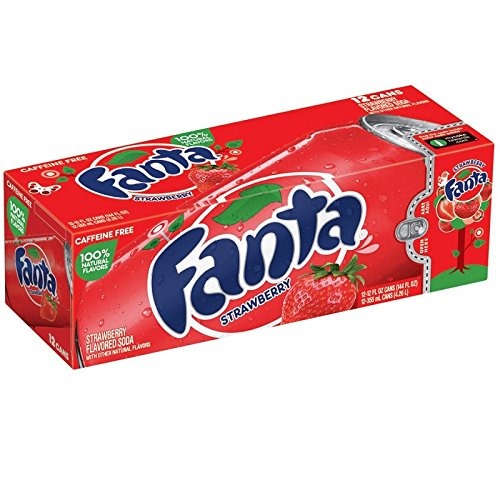
Item Name: Coca Cola Fanta Strawberry, 12-Ounce (Pack of 24)
Bullet Point 1: Low Caffeine Content: This Fanta strawberry soft drink has a low caffeine content for a refreshing, energizing drink without the jitters.
Bullet Point 2: Fruity Flavor: The Fanta strawberry flavor provides a sweet, fruity taste that's perfect for any time of day.
Bullet Point 3: Box of 24 Cans: This pack contains 24 cans of Fanta strawberry, providing plenty of fizzy refreshment for sharing.
Bullet Point 4: Made in the USA: This Fanta strawberry soda is proudly made in the USA for quality you can trust.
Bullet Point 5: Perfect for Parties: The 24 can pack makes this Fanta strawberry soda great for parties, events, or family gatherings.
Product Description: With other natural flavors. Caffeine free. 100% natural flavors. Per 1 Can Serving: 180 calories; 0 g sat fat (0% DV); 45 mg sodium (2% DV); 48 g sugars. Why choose a Fanta? Great taste to feel good about. Fanta gets its great taste from 100% natural flavors. And there's no caffeine. That's what makes Fanta the choice for fun and refreshment that everyone can enjoy. Live positively. www.fanta.com. Live positively. A product of the Coca-Cola Company. Caffeine free. Low sodium.
Value: 288.0
Unit: Fl Oz

Price: 7.99